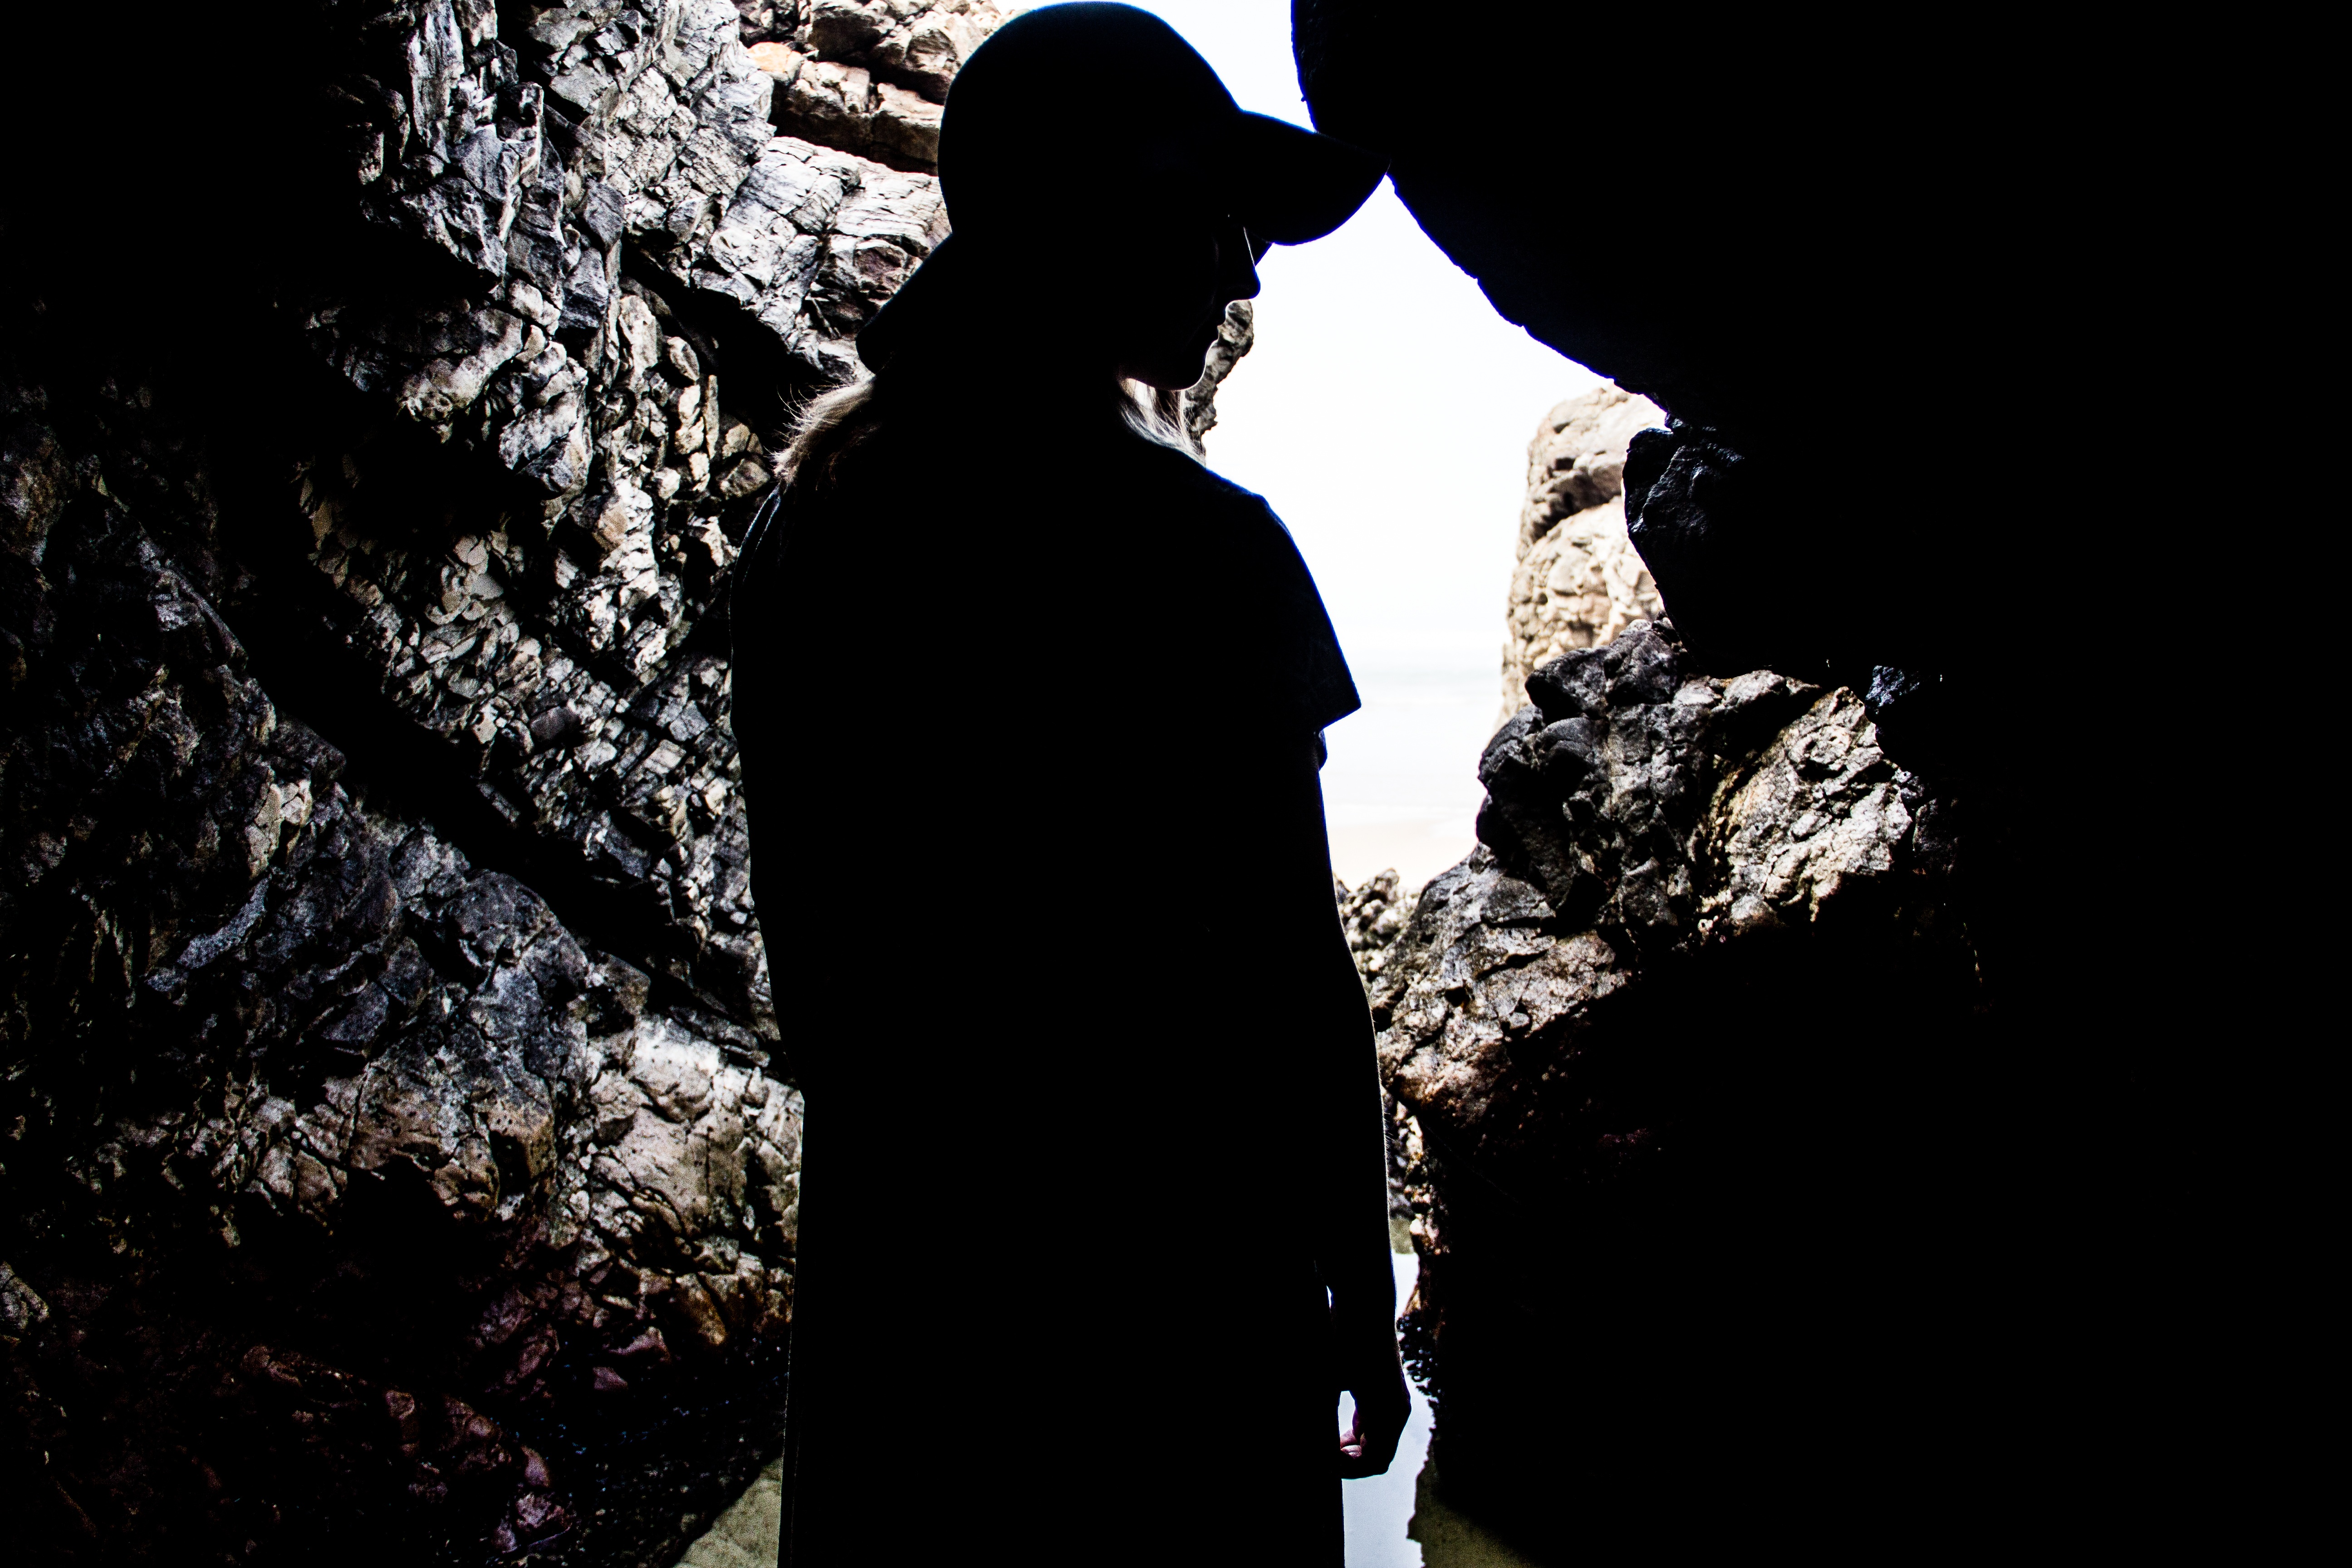
rock, silhouette, woman, cave, hat, darkness